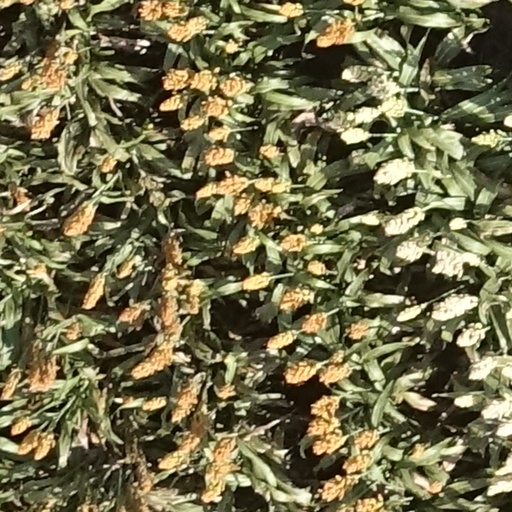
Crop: sorghum